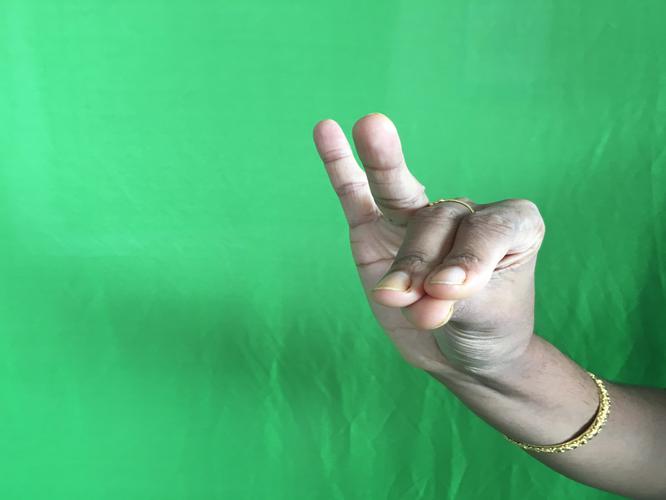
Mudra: Katakamukha_1
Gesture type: single_hand